James E. Davis (Los Angeles police officer)

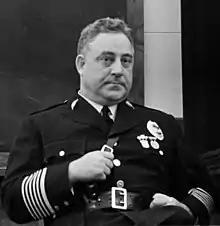
Davis in 1938

James Edgar Davis (February 8, 1889 – June 20, 1949) was an American police officer who served as the chief of the Los Angeles Police Department (LAPD) from 1926 to 1929, and from 1933 to 1939. During his first term as LAPD chief, Davis emphasized firearms training. Under Davis, the LAPD developed its lasting reputation as an organization that relied on brute force to enforce public order. It also became publicly entangled in corruption. Members of the LAPD were revealed to have undertaken a campaign of brutal harassment, including the bombings of political reformers who had incurred the wrath of the department and the civic administration.